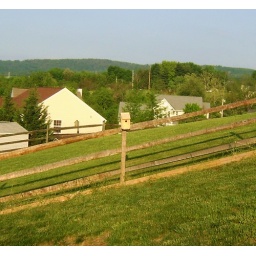
This morning the female eastern blue bird fought with the tree swallow around her nest box.